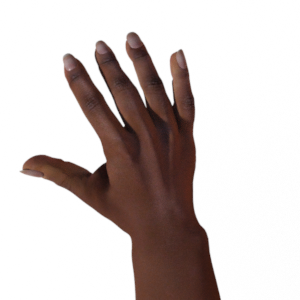
Label: paper